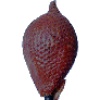
Label: salak